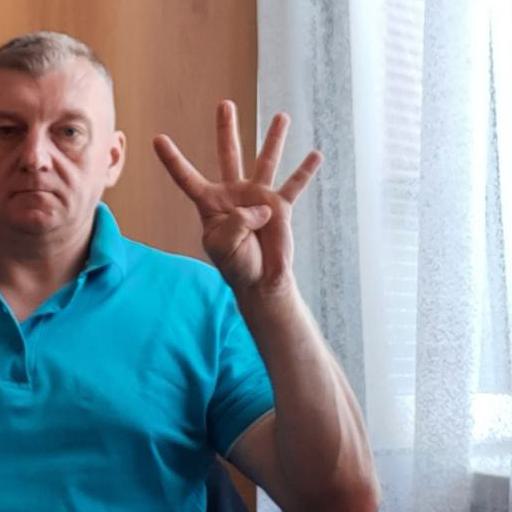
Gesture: four